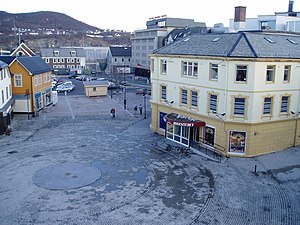
Harstad
Torvet i Harstad
Harstad er en bykommune i Troms og Finnmark fylke i Norge. Kommunen omfatter den nordøstlige del af Hinnøya. Harstad grænser til Tranøy i nordøst, Andøy i nordvest, Kvæfjord i vest og Tjeldsund i syd. I sydøst forbinder Tjeldsundbroen Hinnøya med Skånland og fastlandet over Tjeldsundet, og i øst ligger Vågsfjorden, hvor Harstad grænser til Ibestad.